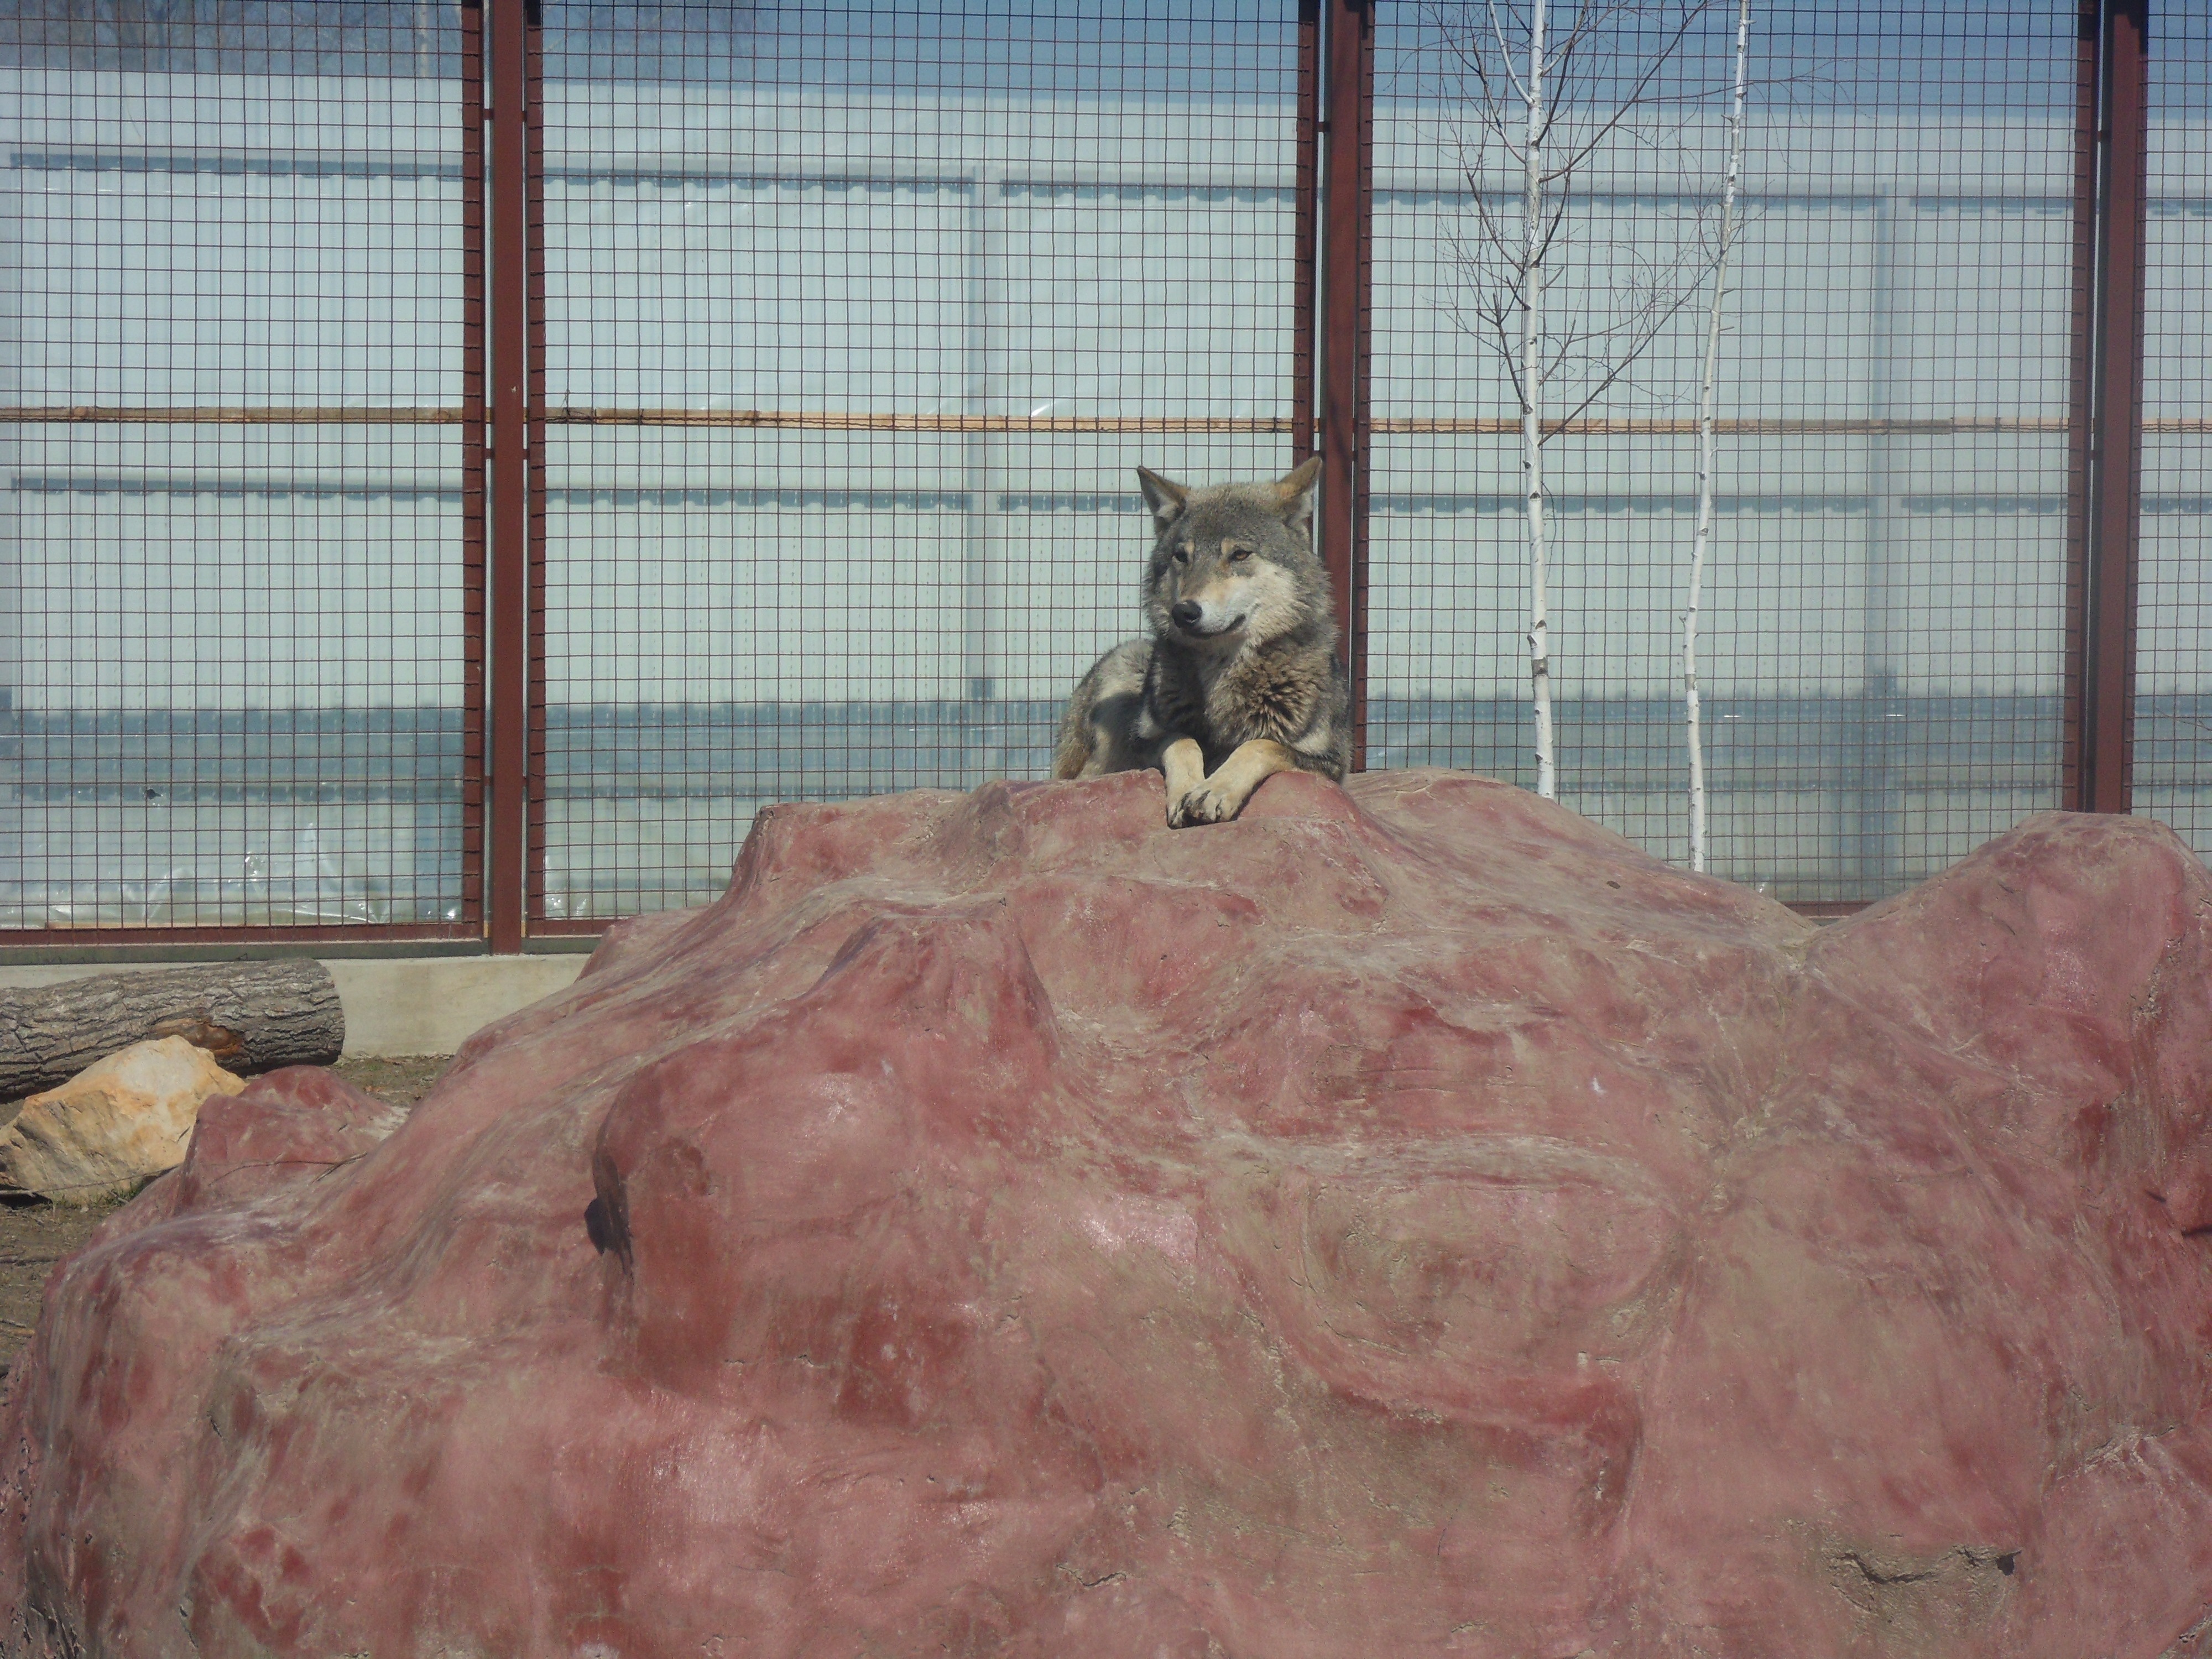
nature, wolf, background, animals, beauty, beasts, slaughterhouse, leader of the pack, akella